Owensboro, Kentucky

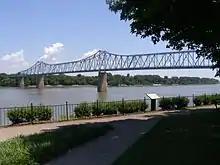
Owensboro Bridge and the Indiana riverbank as seen from Smothers Park in downtown Owensboro

Owensboro has operated under a City Manager form of government since 1954. Citizens elect a mayor and four city commissioners who form the Board of Commissioners. The Board of Commissioners is the legislative body of the city government and represents the interests of the citizens. The Board of Commissioners hires a city manager who administers the day-to-day operations of the city.